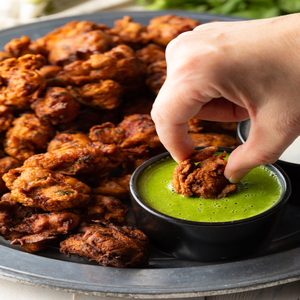
Dish: pakora